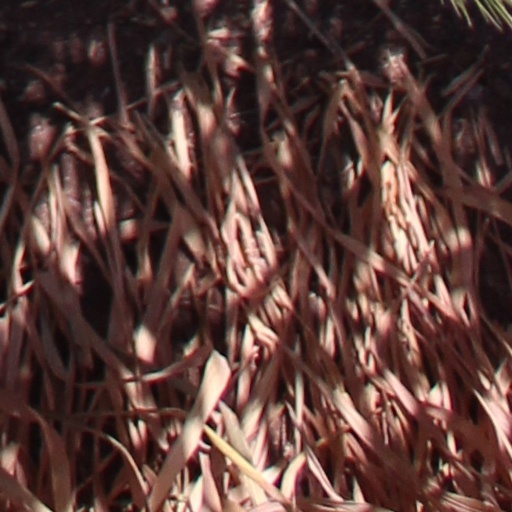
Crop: wheat